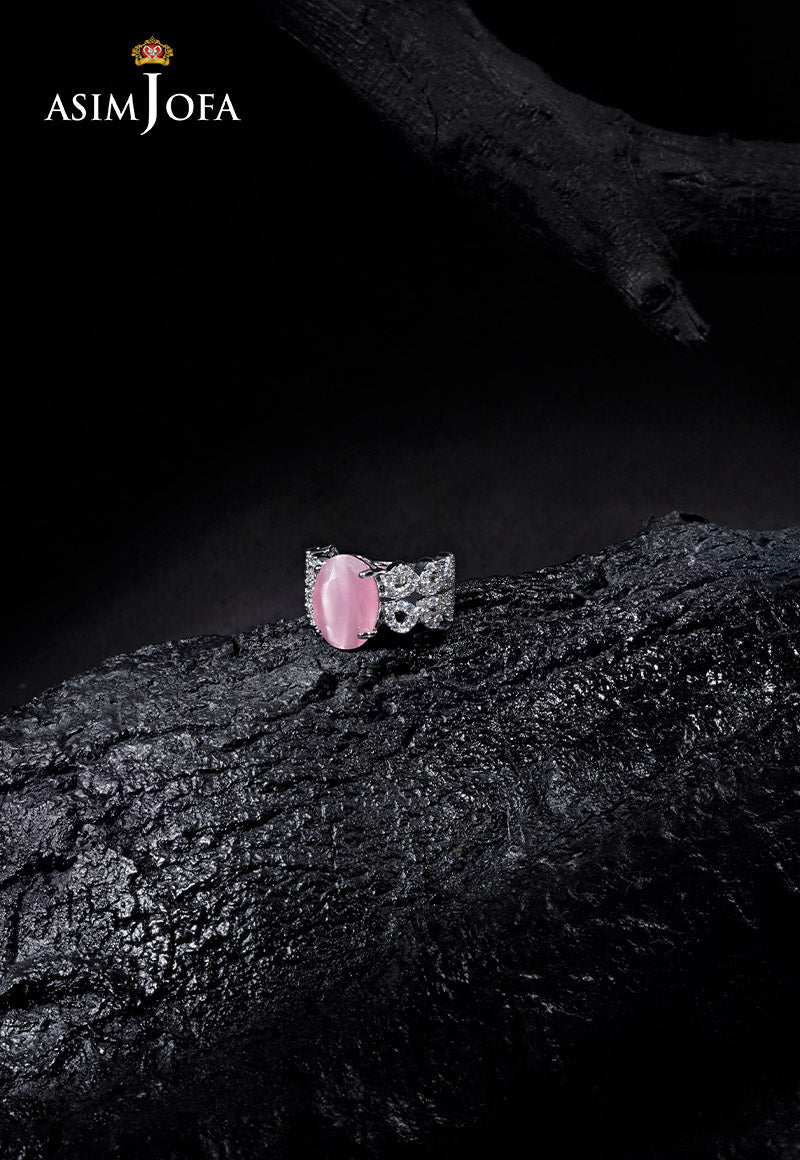
pink johora silver ring